Catholic Church and Nazi Germany

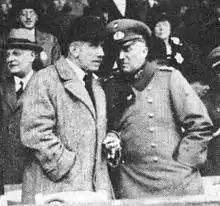
Chancellor Franz von Papen "(left)" with his eventual successor, Minister of Defence Kurt von Schleicher

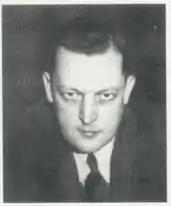
Adalbert Probst, the national director of the Catholic Youth Sports Association, was murdered during the Night of the Long Knives.

The Centre Party (Zentrum) was a social and political force in mainly-Protestant Germany, helping to frame the Weimar Constitution and participating in several Weimar Republic coalition governments. It allied with the Social Democrats and the leftist German Democratic Party, maintaining the centre against extremist parties from the left and right. Although the party had defied Bismarck's Kulturkampf, during the summer of 1932 it was "notoriously a Party whose first concern was to make accommodation with any government in power in order to secure the protection of its particular interests". It remained relatively moderate during the radicalisation of German politics at the onset of the Great Depression, but party deputies voted for the Enabling Act of 1933 which gave Hitler absolute power.